Avenida Rivadavia

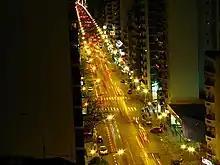
Rivadavia avenue night.

Crossing the pedestrian Calle Florida and the massive Avenida 9 de Julio, Rivadavia merges with Avenida de Mayo at Congressional Plaza, whereby it passes between the Argentine Congress and the Art Nouveau Café El Molino. Passing through Plaza Miserere in the Balvanera area, nearby points of interest include the eclectic Venetian Casa de los Pavos Reales, and, in Almagro, the Art Nouveau Café Las Violetas. Along Rivadavia Park, in the Caballito area, the avenue affords a view of the Monument to Simón Bolívar, founding father to Bolivia, Colombia, Ecuador and Venezuela.